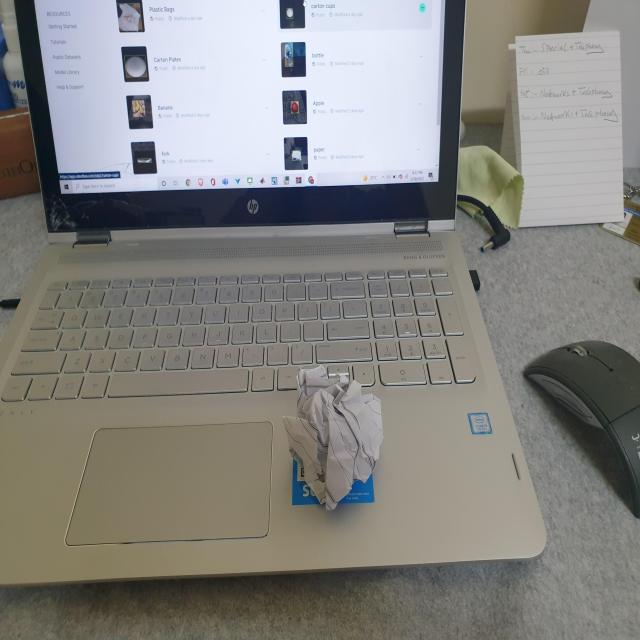
Label: tissues